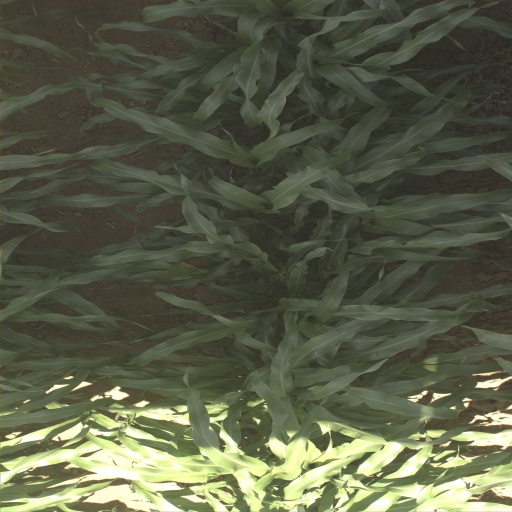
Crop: sorghum